Trans-Olza

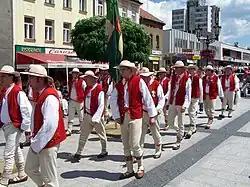
Polish Gorals from Jablunkov during PZKO festival in Karviná, 2007

On 1 September 1939 Nazi Germany invaded Poland, starting World War II in Europe, and subsequently made Trans-Olza part of the "Military district of Upper Silesia". On 26 October 1939 Nazi Germany unilaterally annexed Trans-Olza as part of Landkreis Teschen. During the war, strong Germanization was introduced by the authorities. The Jews were in the worst position, followed by the Poles. Poles received lower food rations, they were supposed to pay extra taxes, they were not allowed to enter theatres, cinemas, etc. Polish and Czech education ceased to exist, Polish organizations were dismantled and their activity was prohibited. Katowice's Bishop Adamski was deposed as apostolic administrator for the Catholic parishes in Trans-Olza and on 23 December 1939 Cesare Orsenigo, nuncio to Germany, returned them to their original archdioceses of Breslau or Olomouc, respectively, with effect of 1 January 1940.